Calvin Andrew

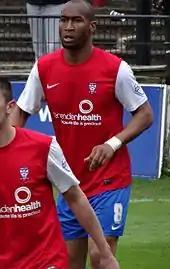
Andrew playing for York City in 2014

Andrew signed for another League Two club, York City, on a contract for the remainder of the season on 24 March 2014. He made his debut a day later as an 80th-minute substitute for Ryan Jarvis in a 1–0 home win over Torquay. The club released him in May 2014.